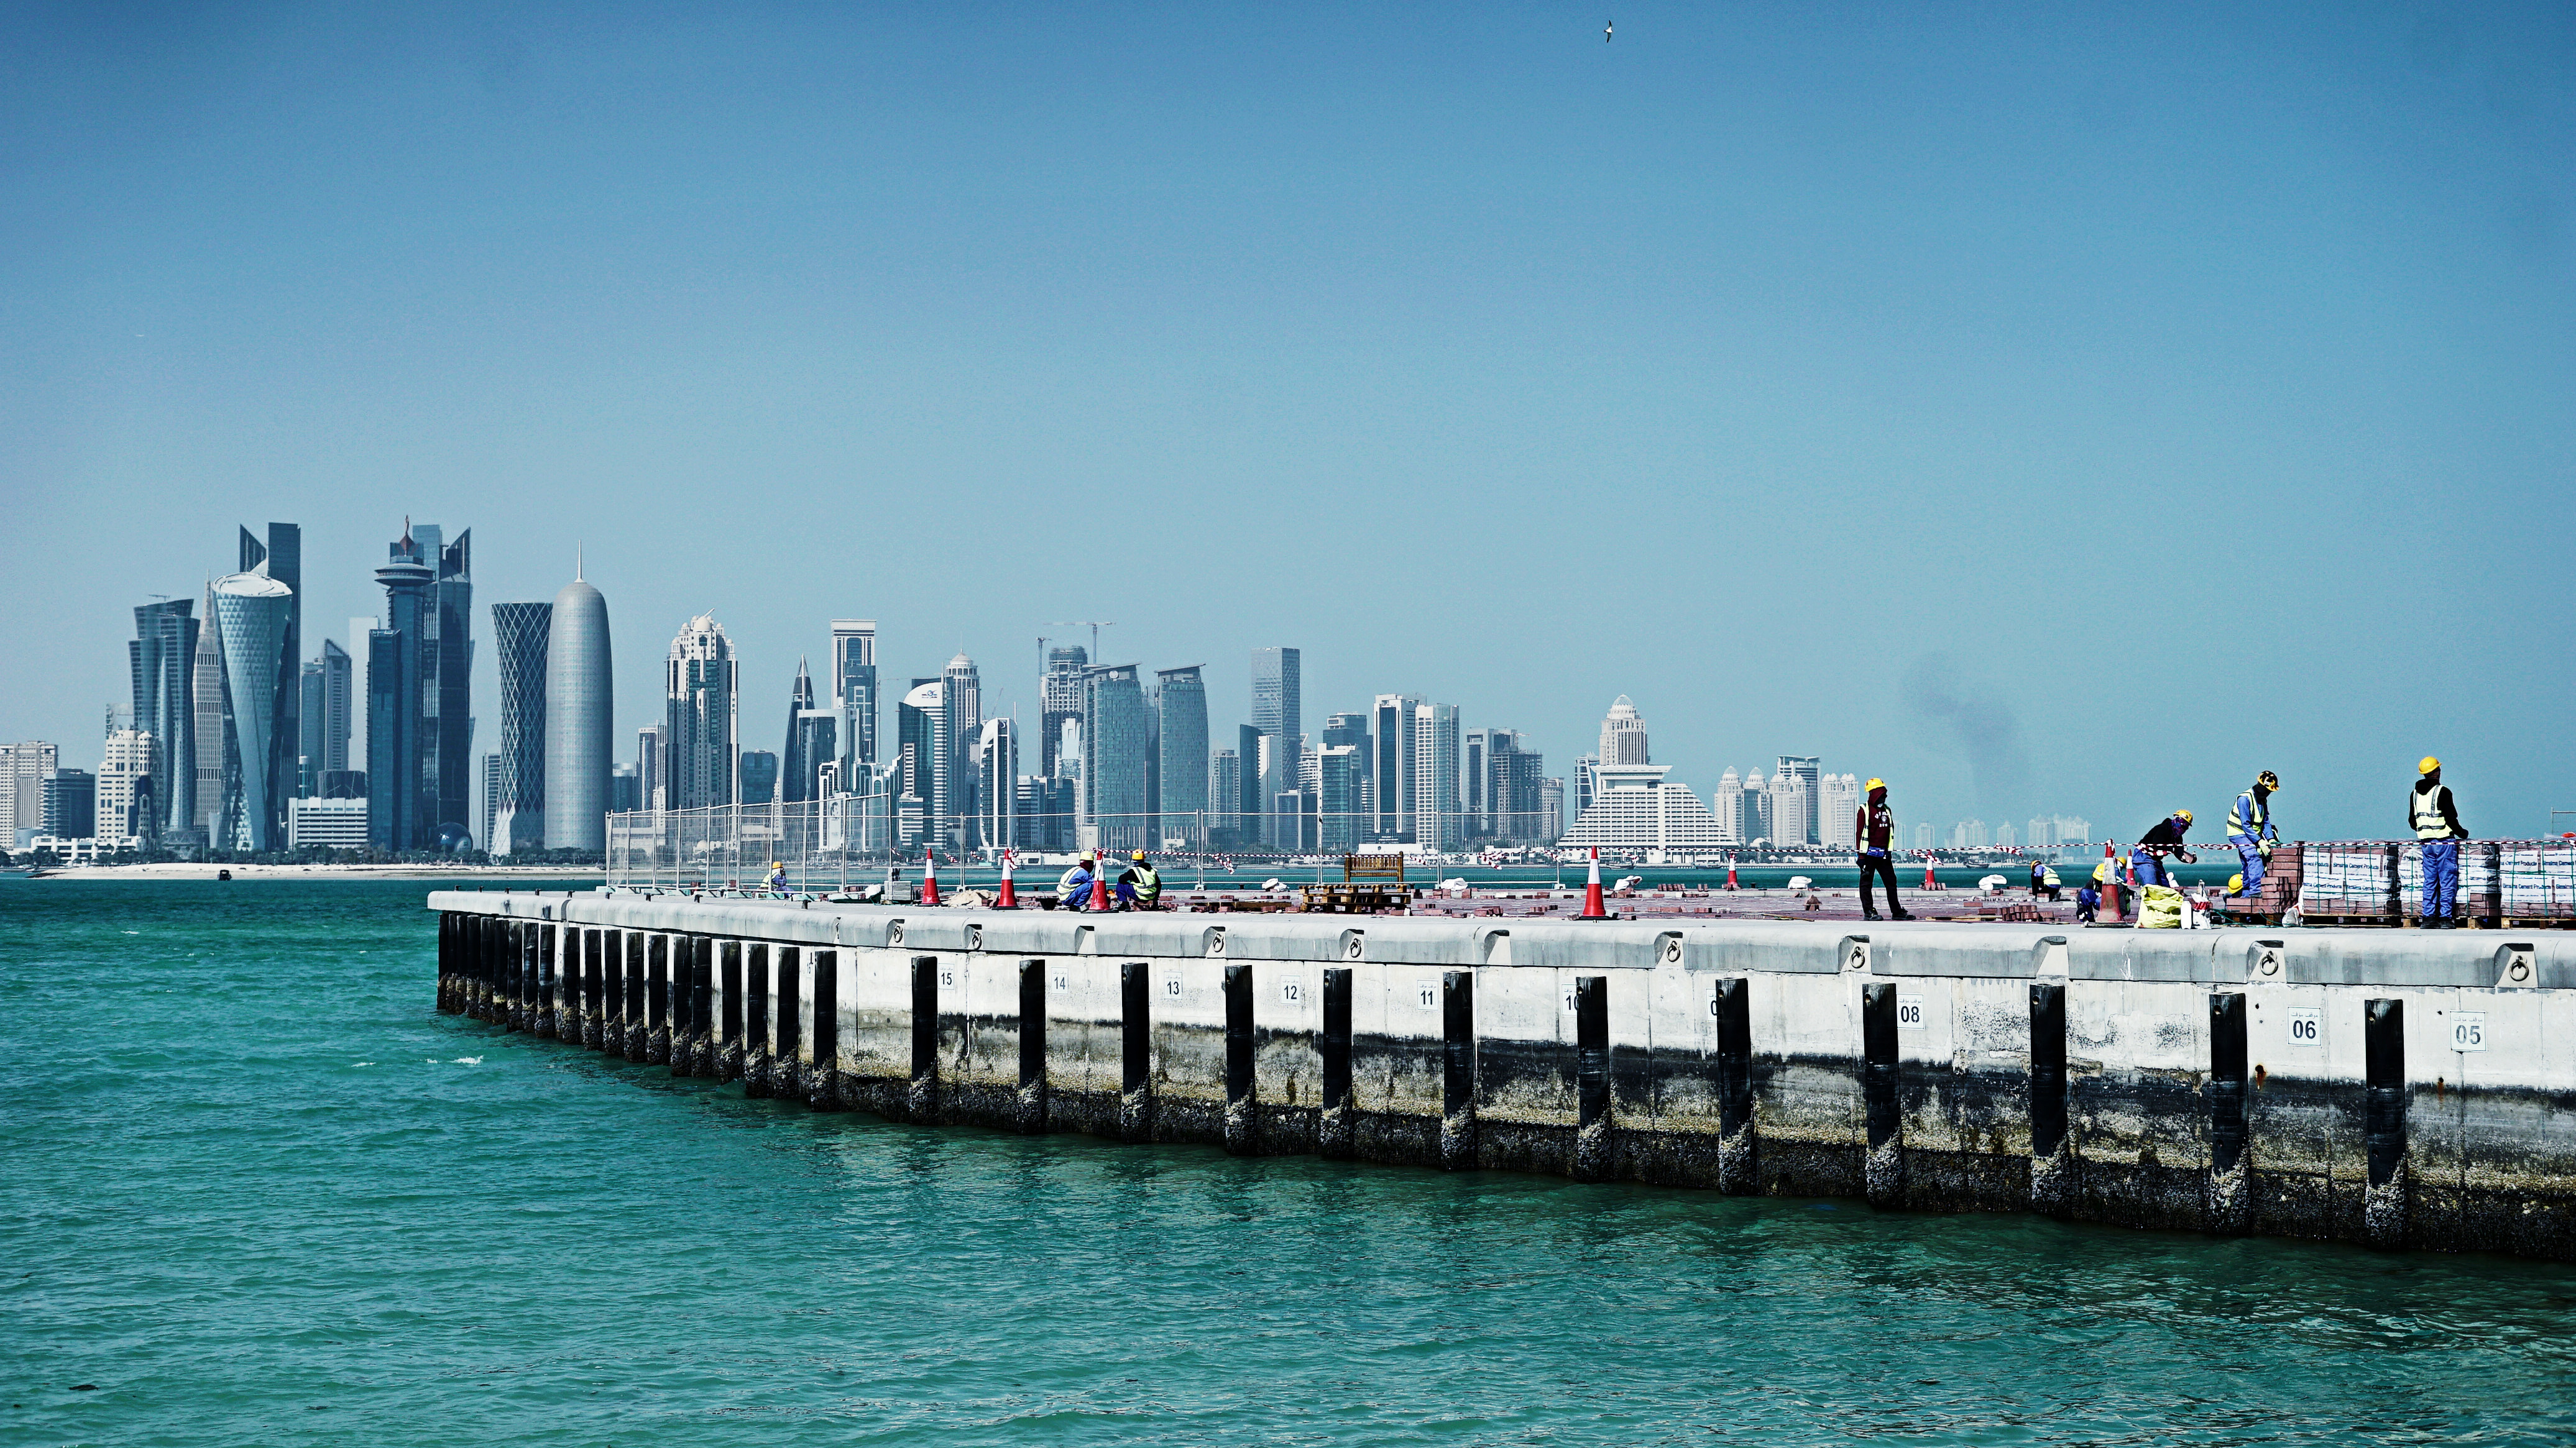
city, metropolitan area, skyline, cityscape, urban area, skyscraper, daytime, metropolis, human settlement, sky, tower block, architecture, downtown, building, sea, water transportation, horizon, river, tourism, tower, pier, channel, vehicle, ocean, harbor